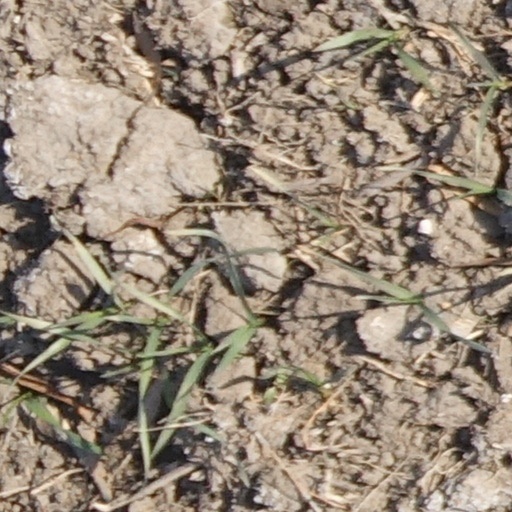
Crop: wheat